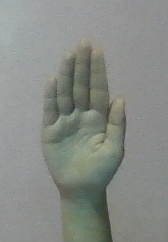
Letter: seen